Cummer Museum of Art and Gardens

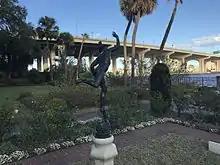
The statue of Mercury in the Olmsted Garden

The Olmsted Garden was designed by the Olmsted Brothers, sons of Frederick Law Olmsted, the designer of Central Park in New York City. It was located behind Waldo and Clara's home. It features numerous varieties of flowers and trees, a curved staircase, portico, and three garden rooms.